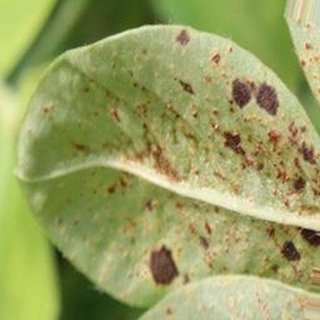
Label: groundnut_rust